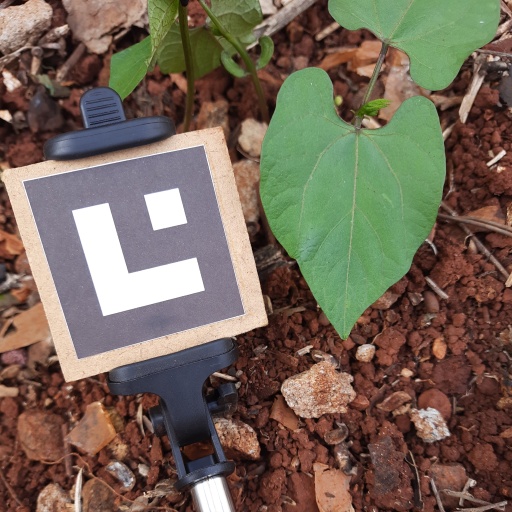
Observations: flat surface, no eating holes, under shade